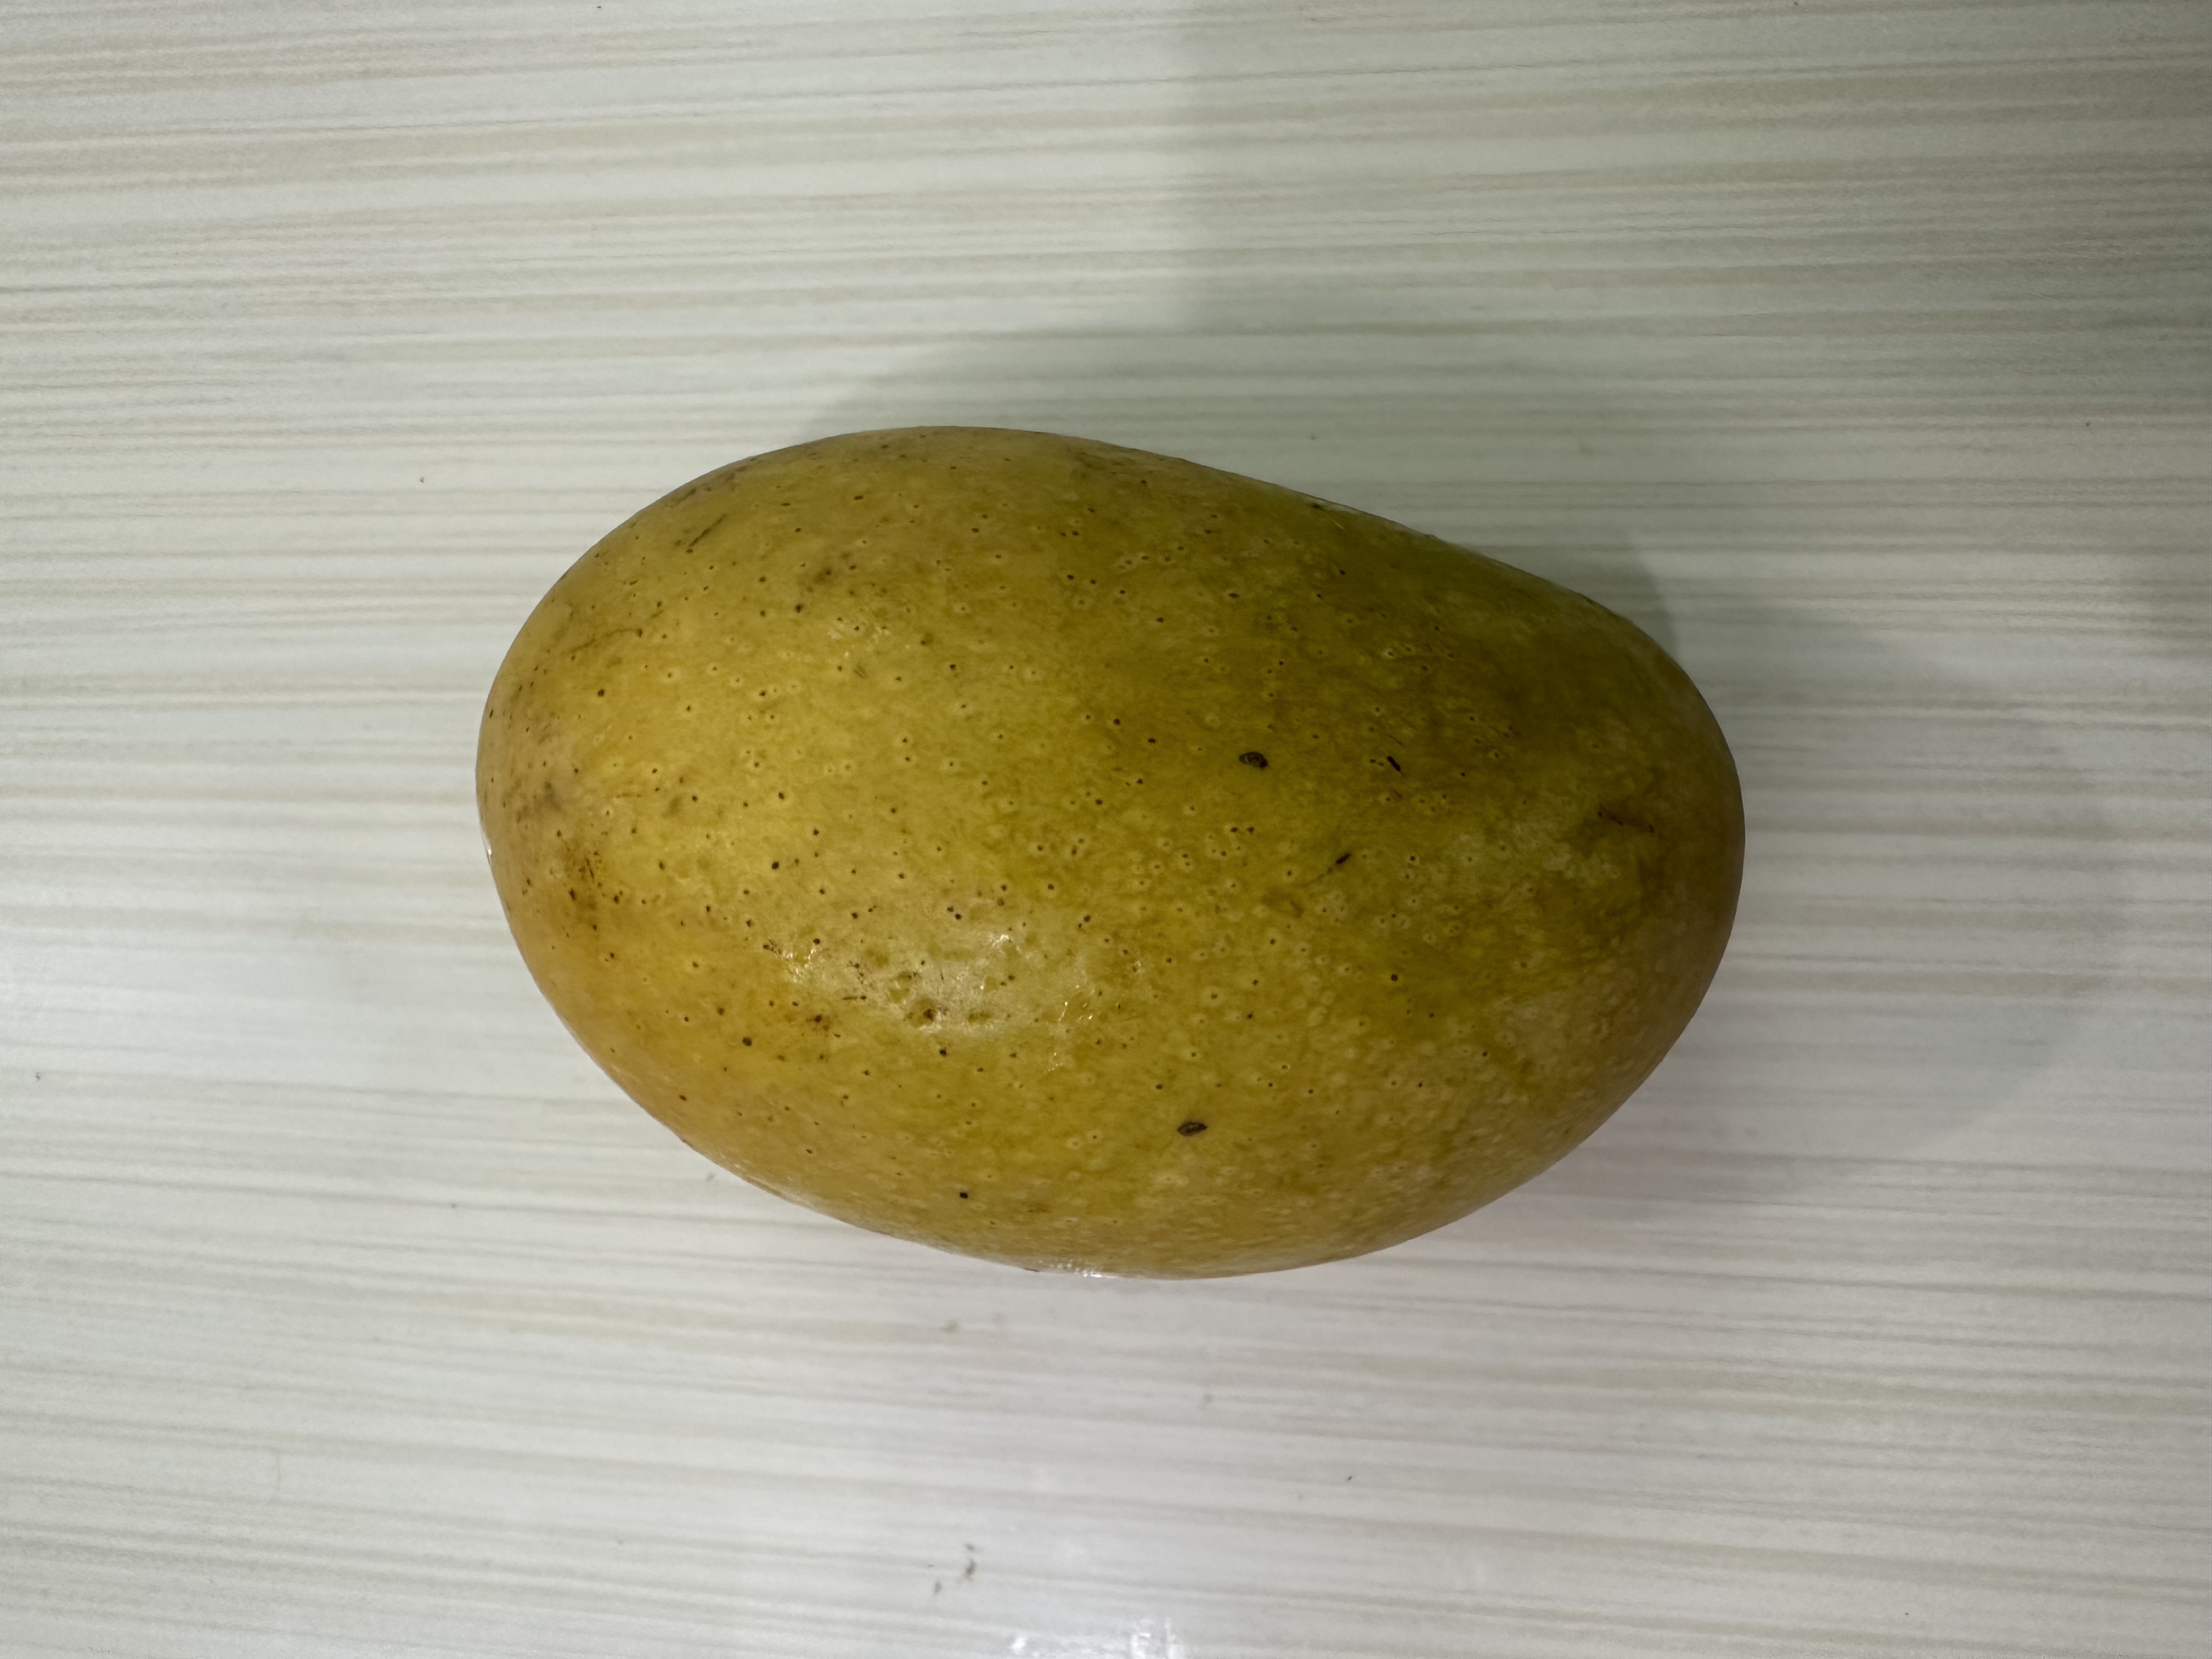
Mango variety: Kanchon Langra